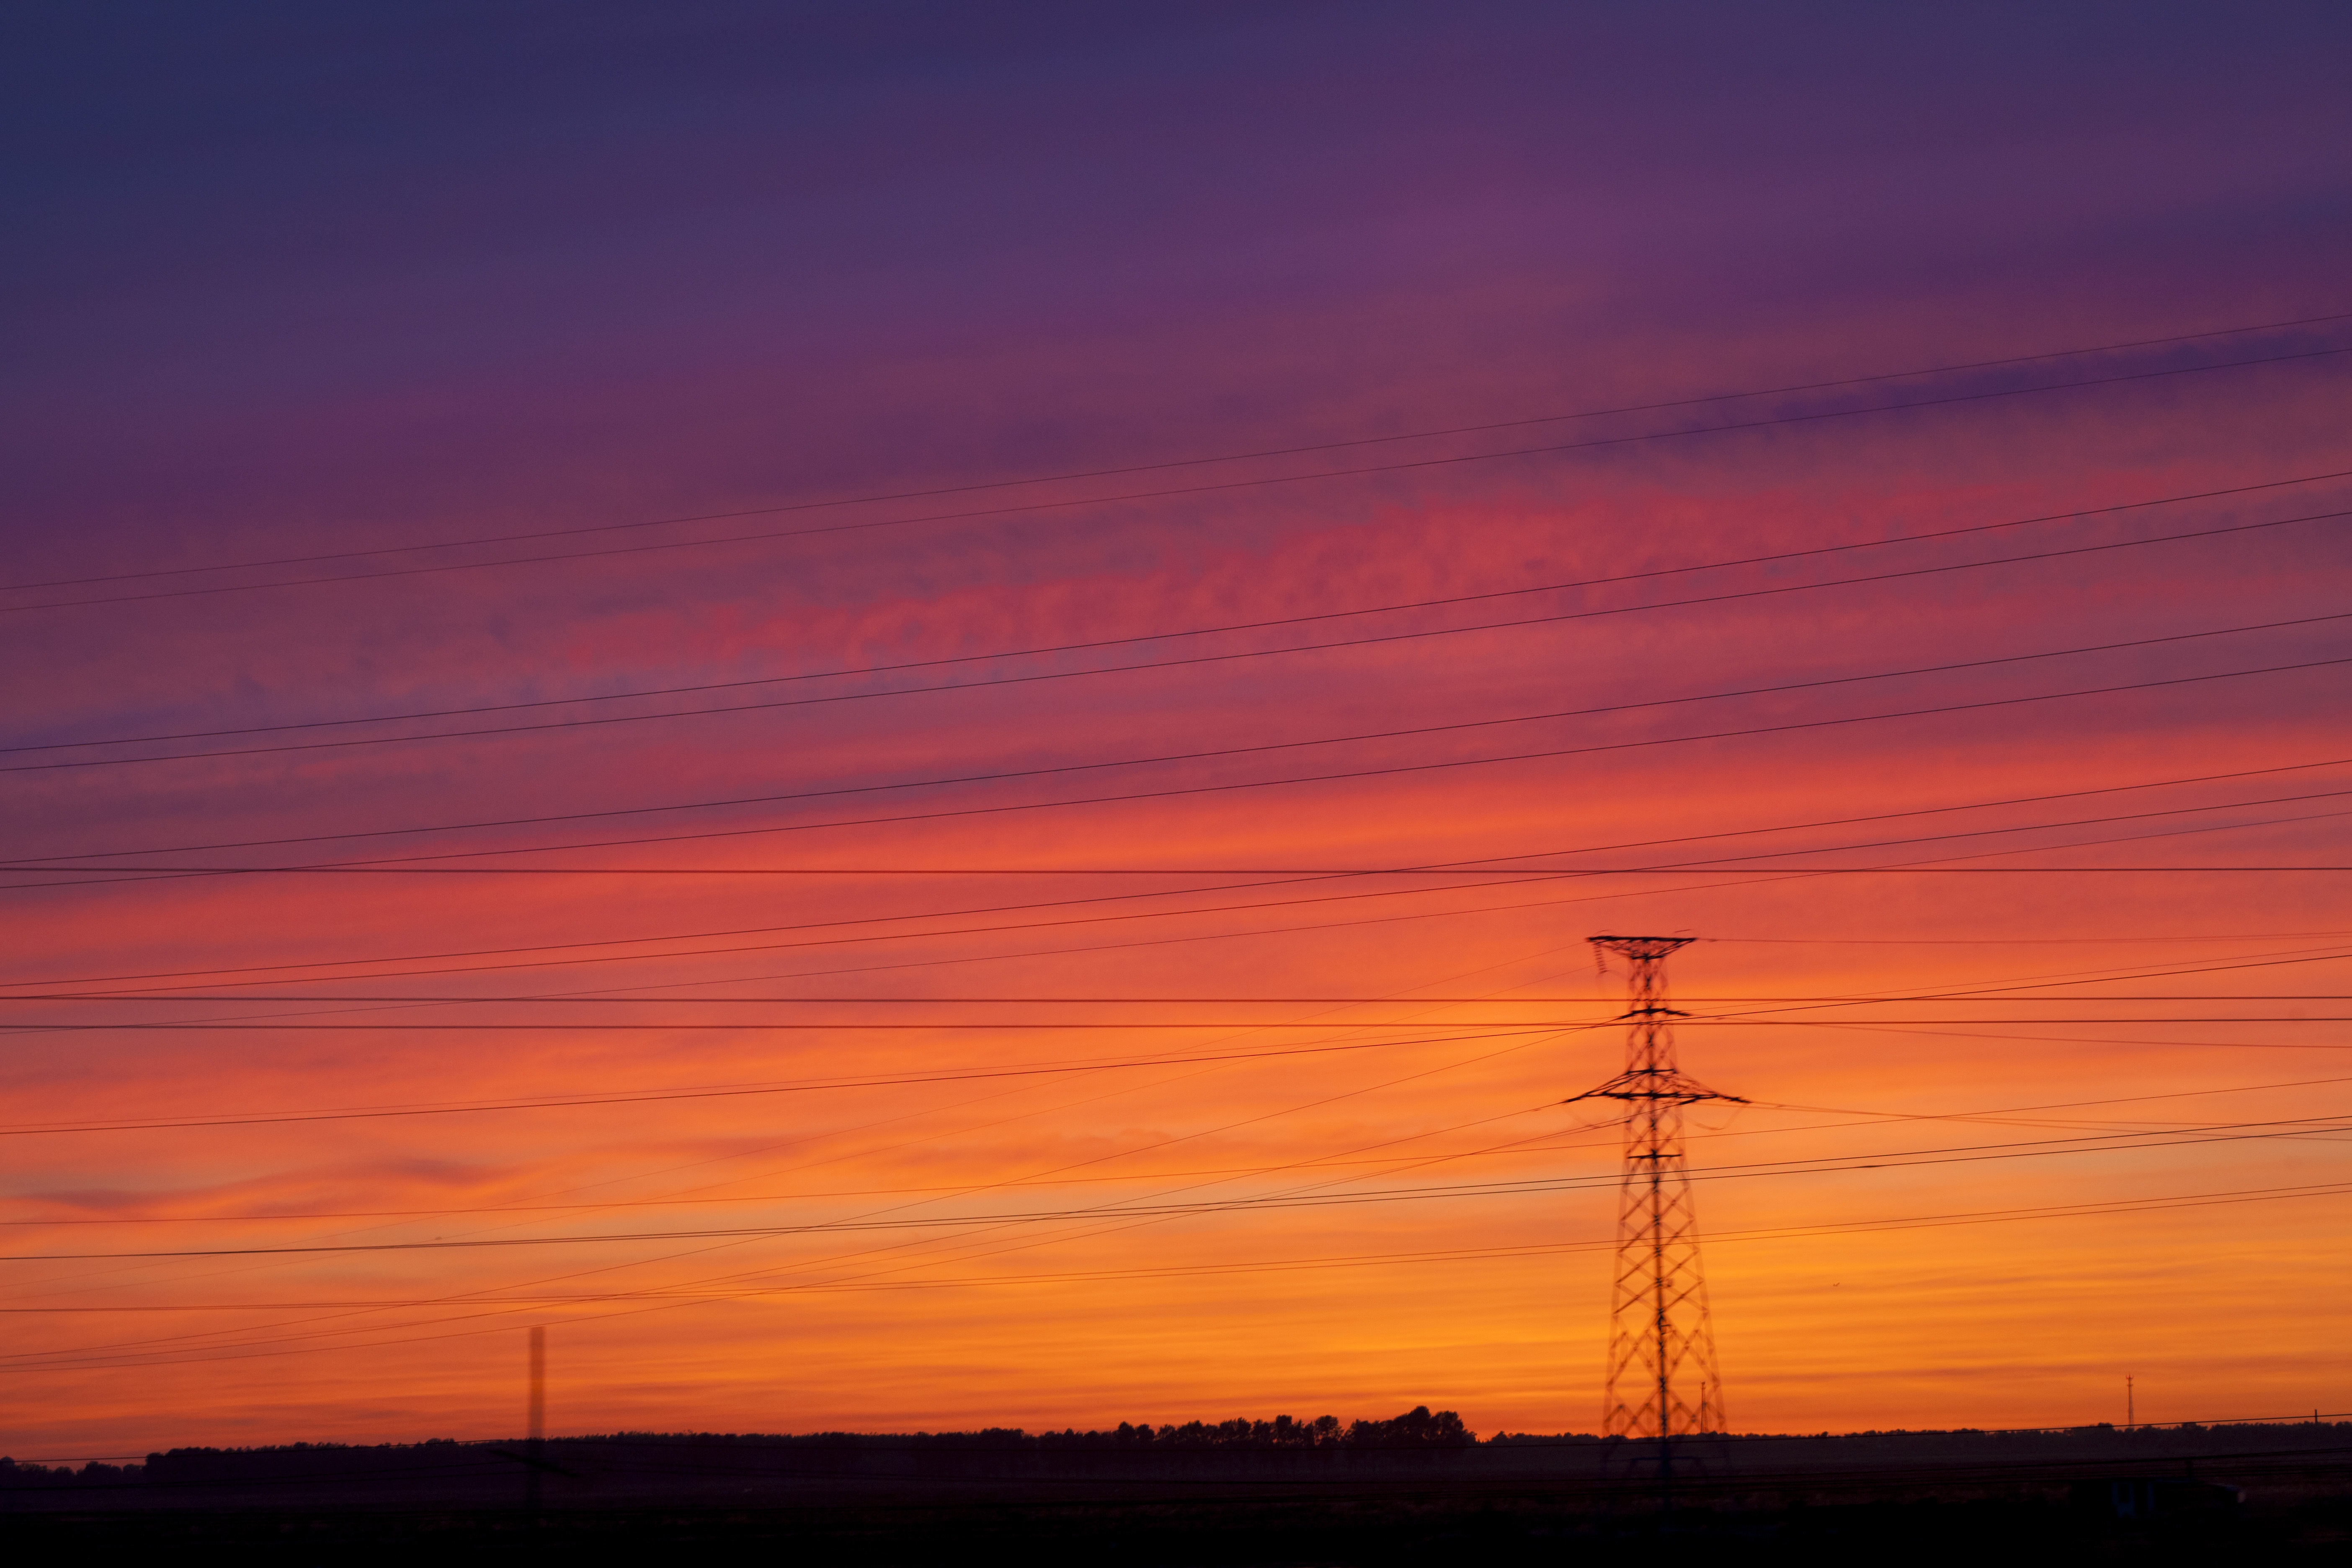
landscape, nature, horizon, cloud, sky, sunrise, sunset, morning, dawn, atmosphere, dusk, evening, afterglow, sunset landscape, red sky at morning